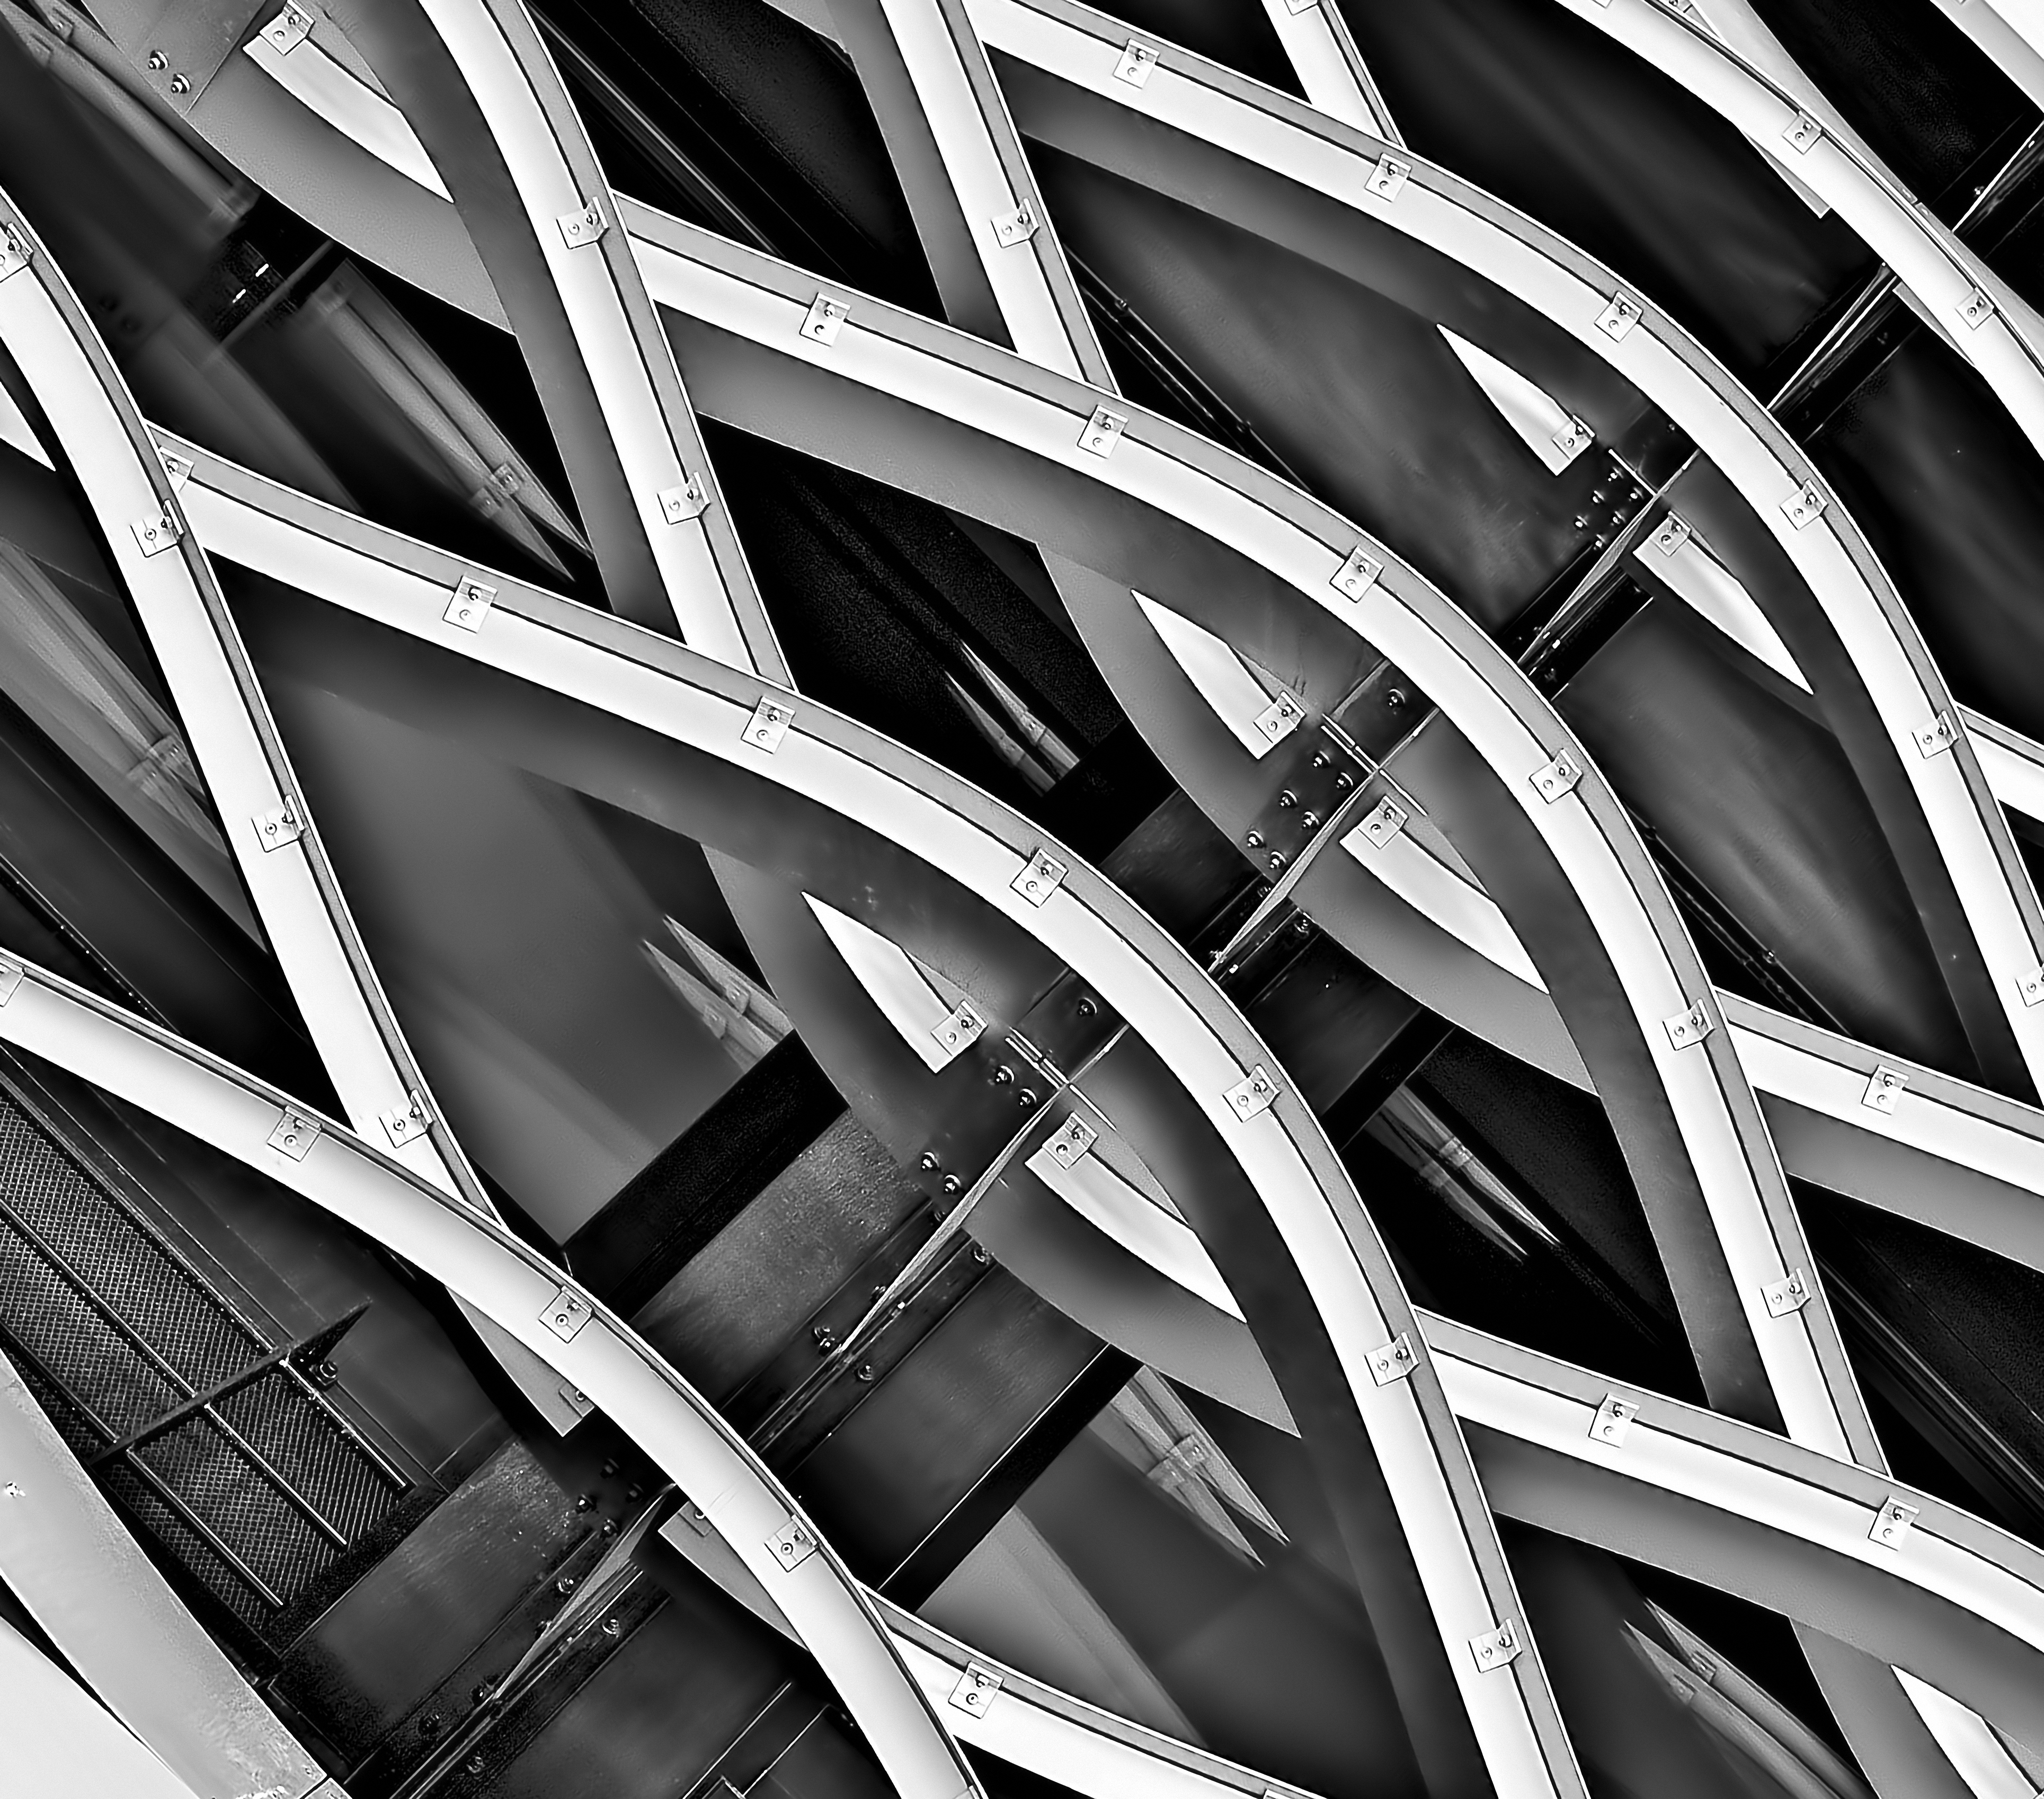
light, black and white, white, photography, wheel, line, spoke, black, monochrome, tire, design, symmetry, rim, shape, tread, monochrome photography, automotive exterior, automotive tire